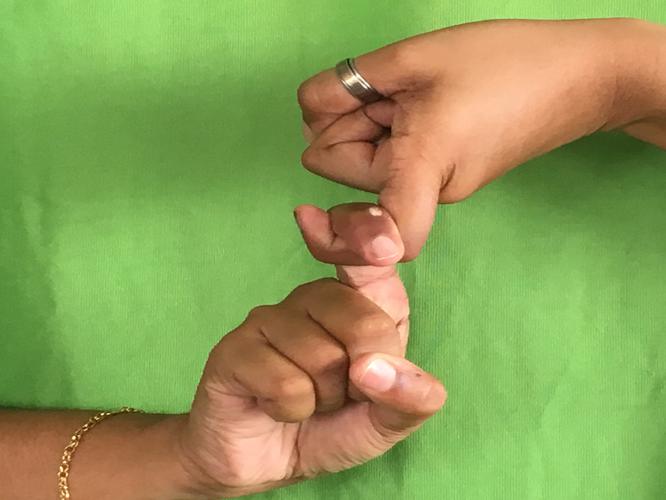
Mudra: Pasha
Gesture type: double_hand